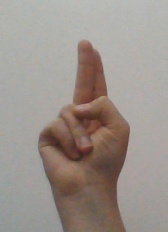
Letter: taa